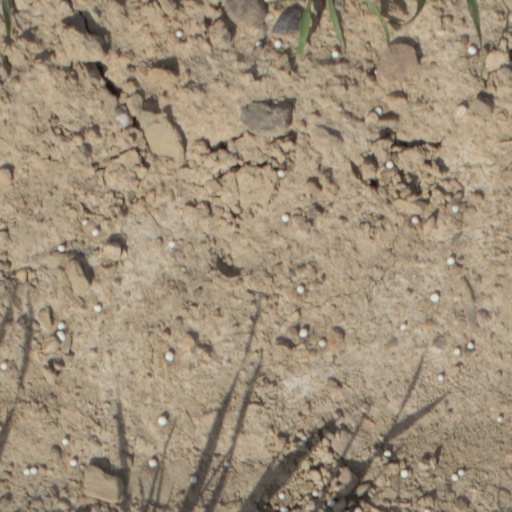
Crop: wheat